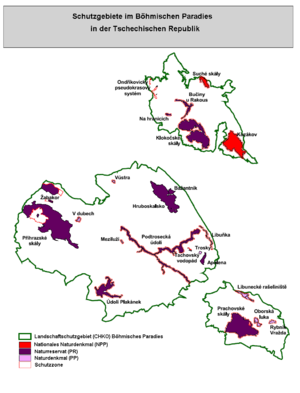
Det bøhmiske paradis
Oversigtsplan over det beskyttede område Tjekkisk Paradis
Det bøhmiske paradis er et beskyttet naturområde, landskabspark, i den nordlige del af Bøhmen, Tjekkiet.